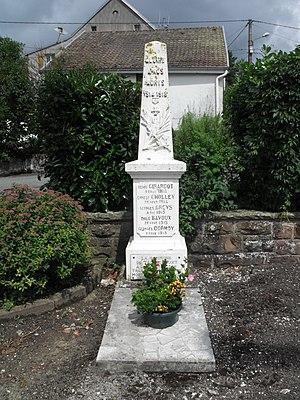
Monument aux morts de Taillecourt, Doubs, France